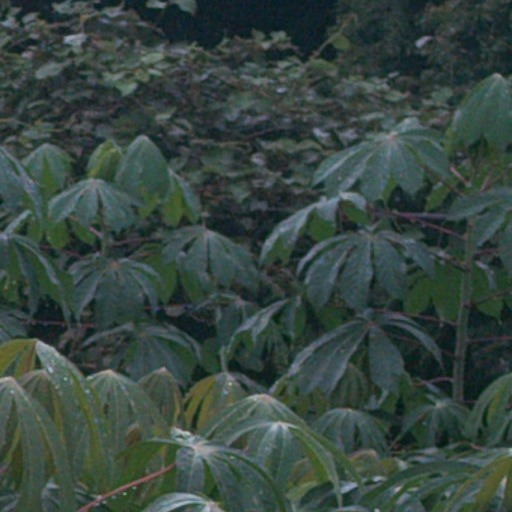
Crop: cassava